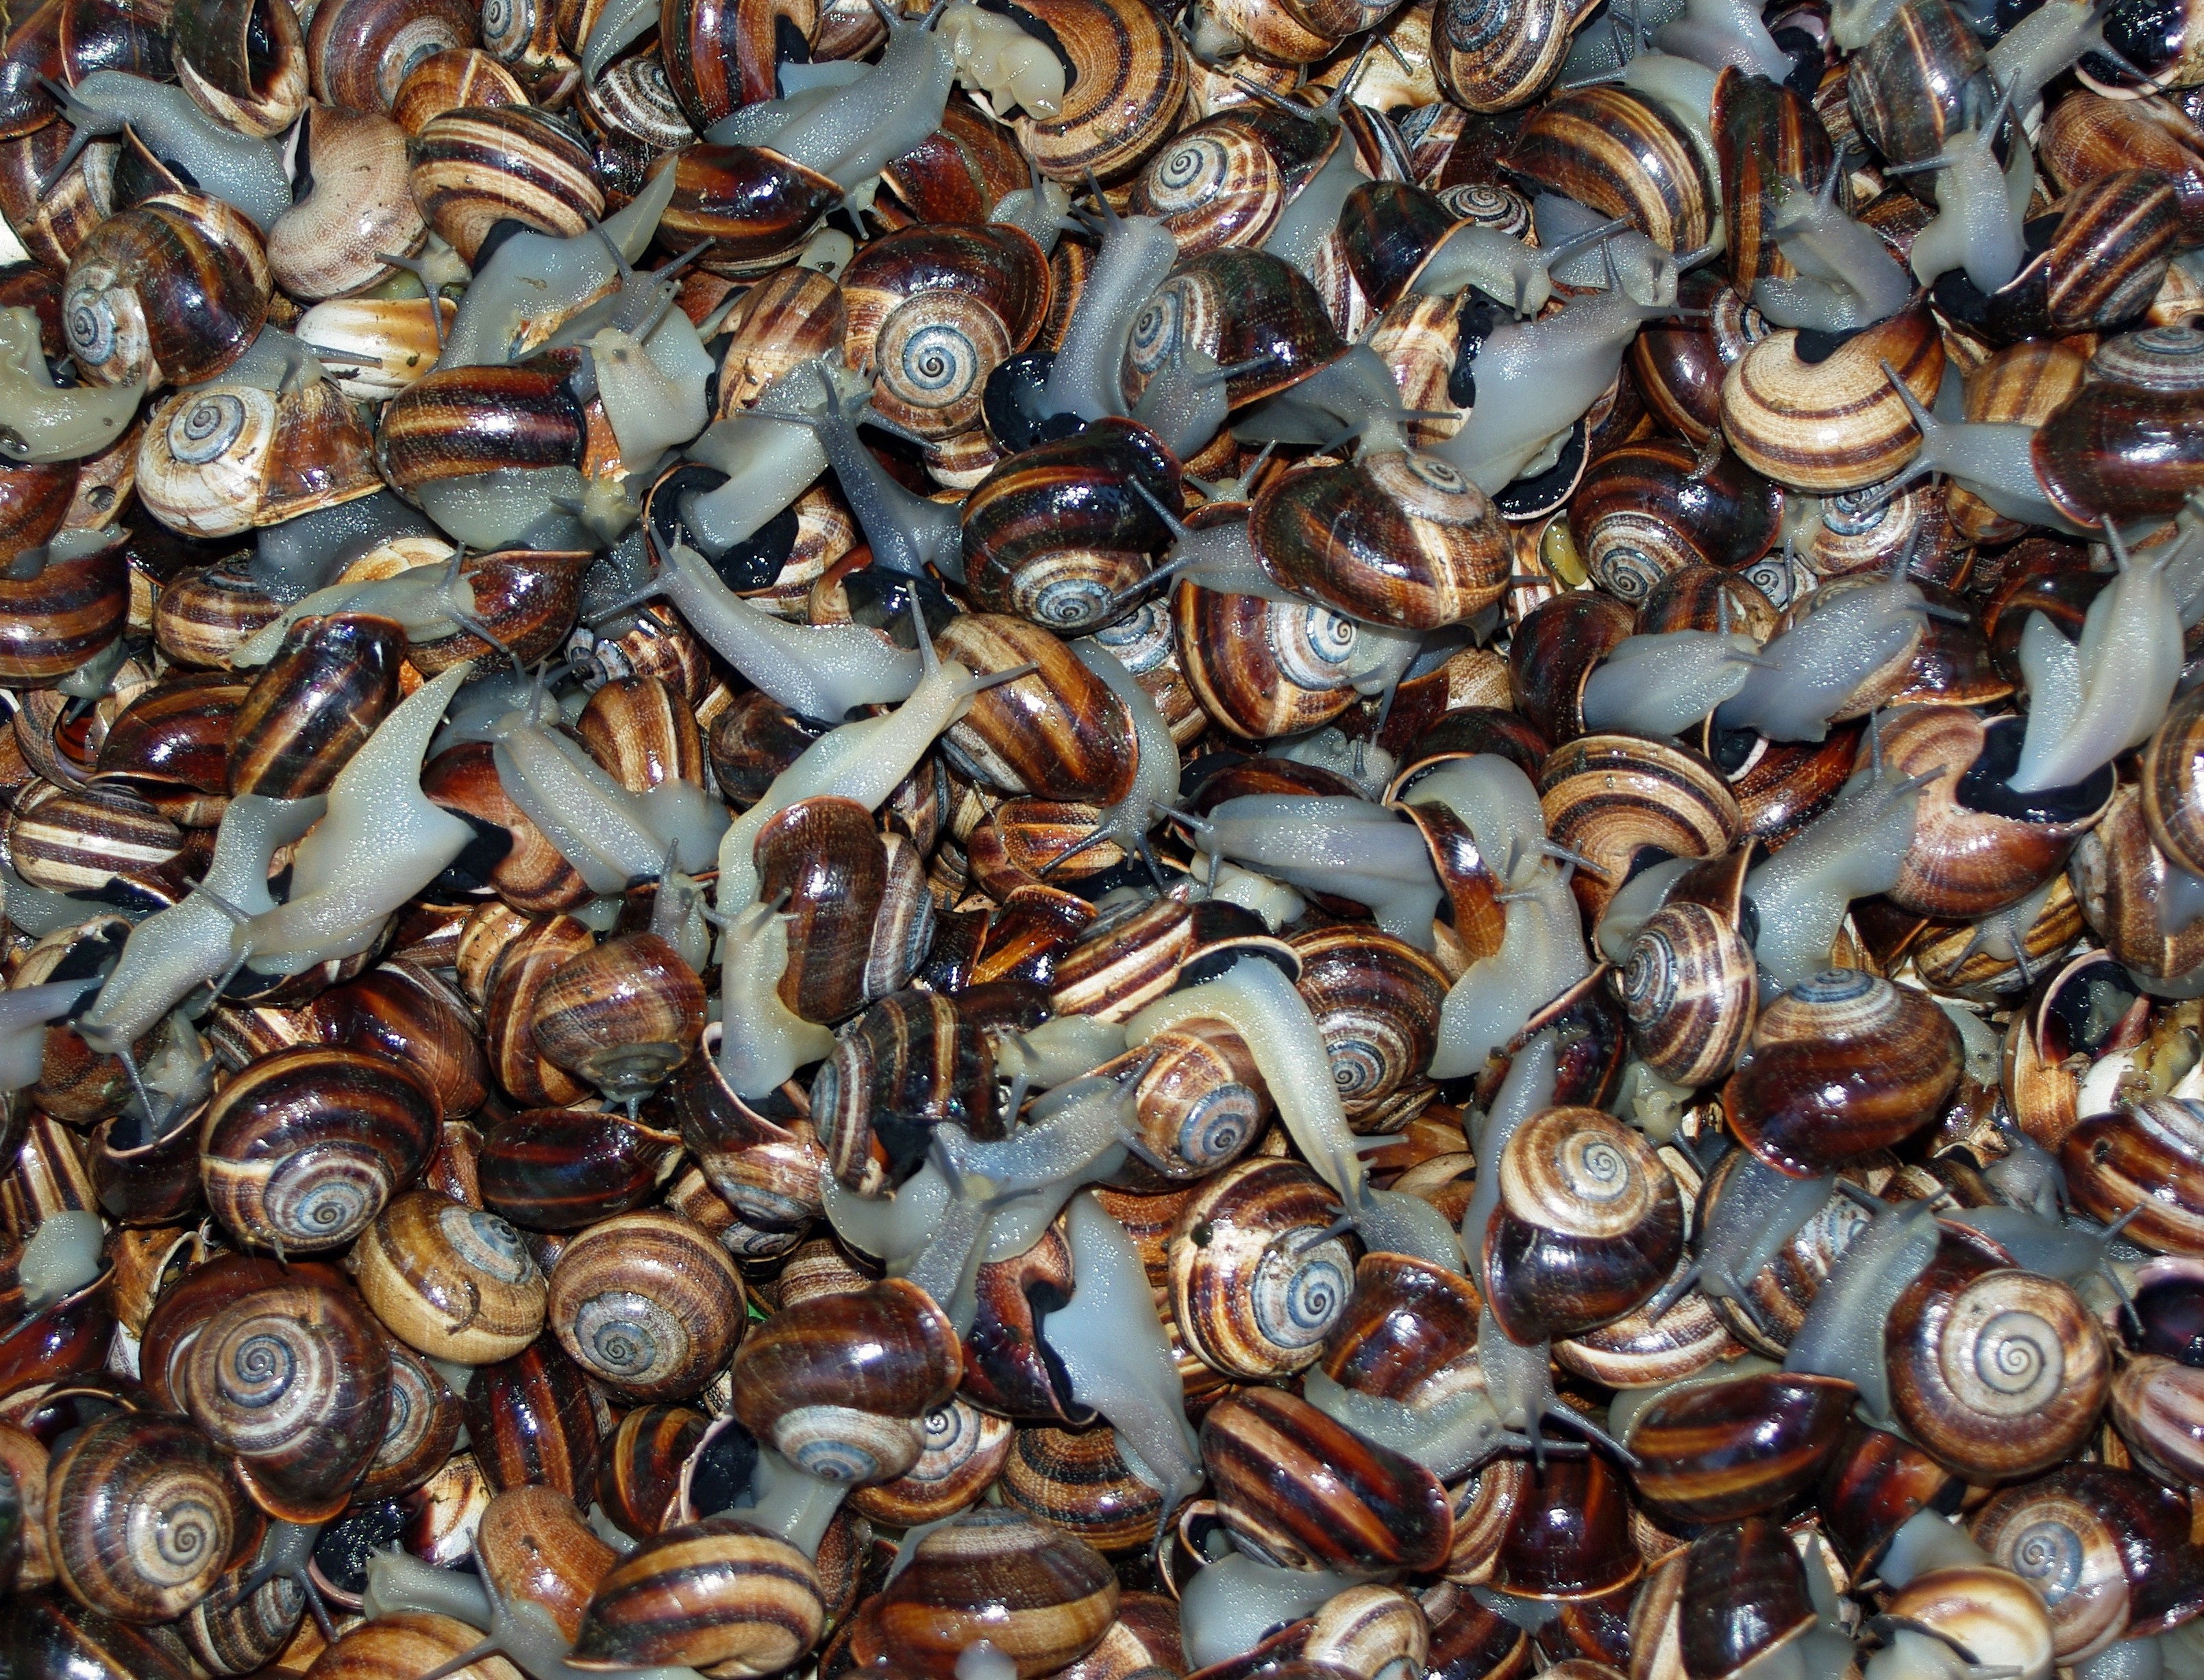
food, seafood, market, invertebrate, seashell, conch, art, snail, auriculariales, cockle, gastropods, snails, scrap, sea snail, snails and slugs